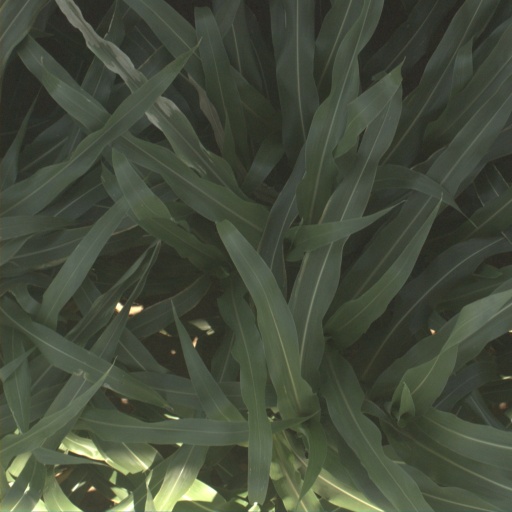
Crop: sorghum